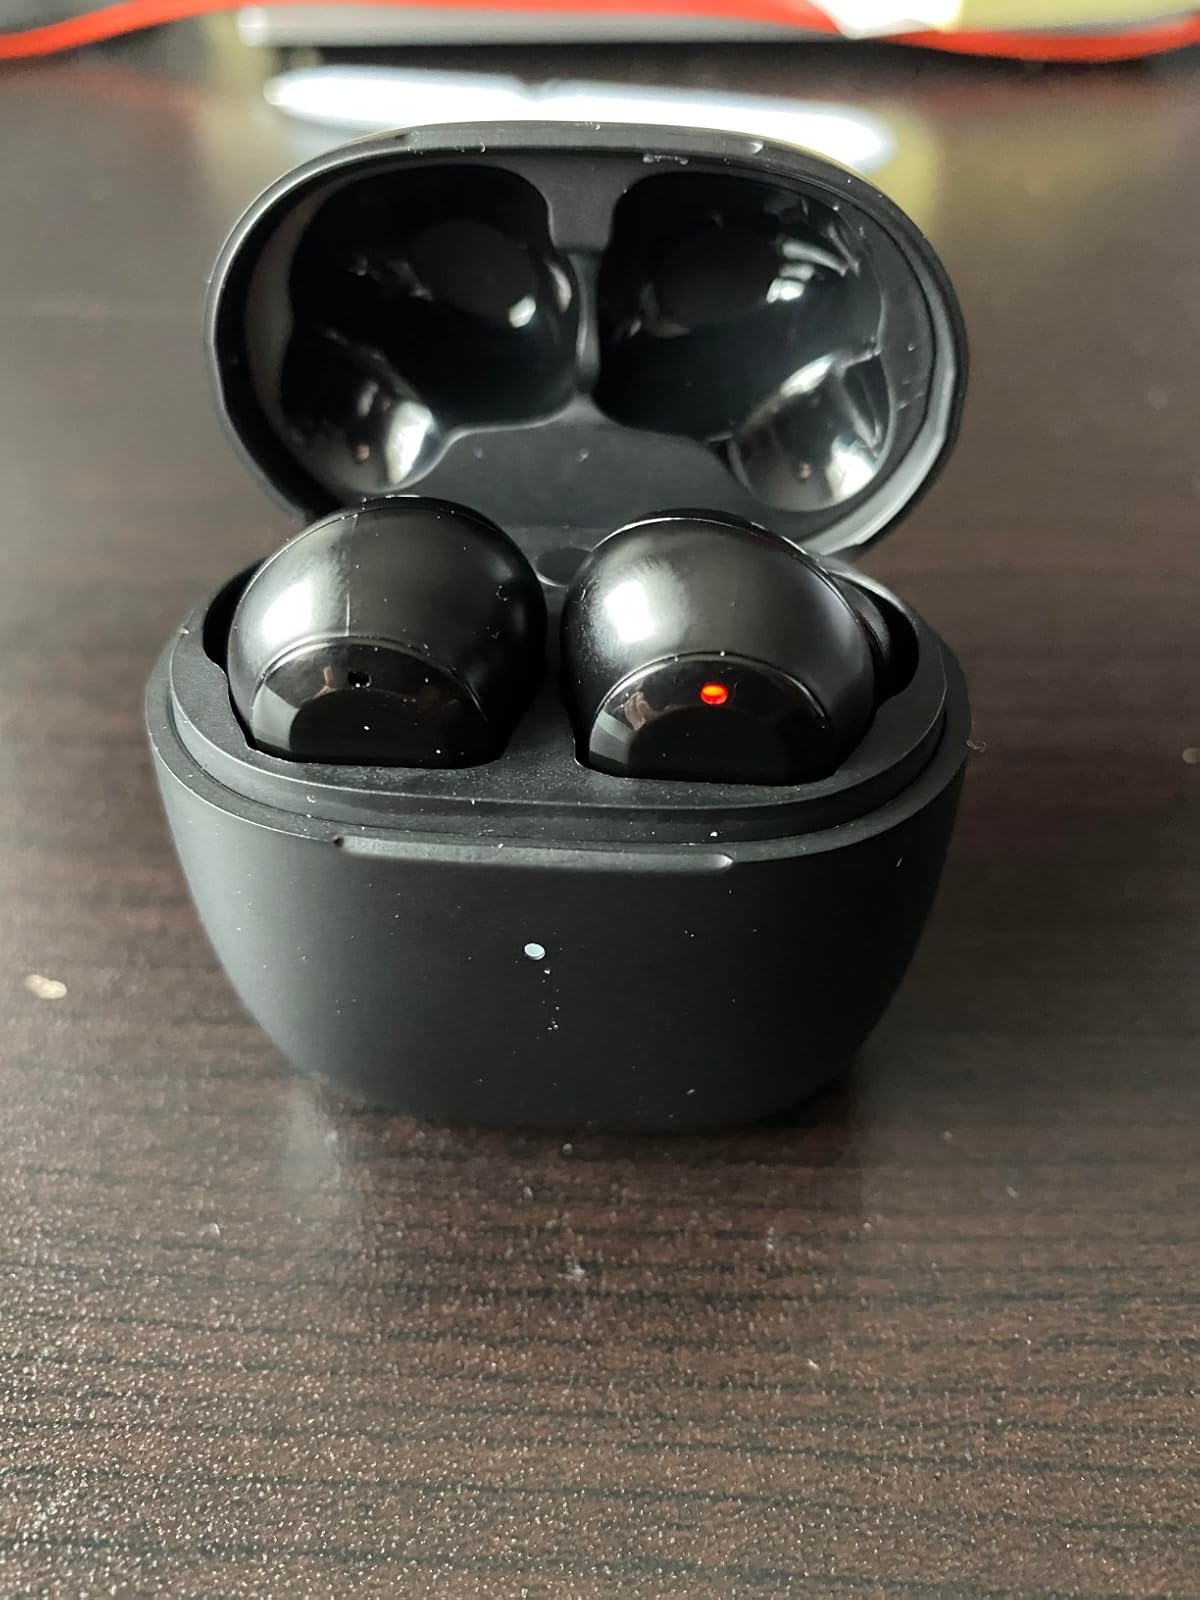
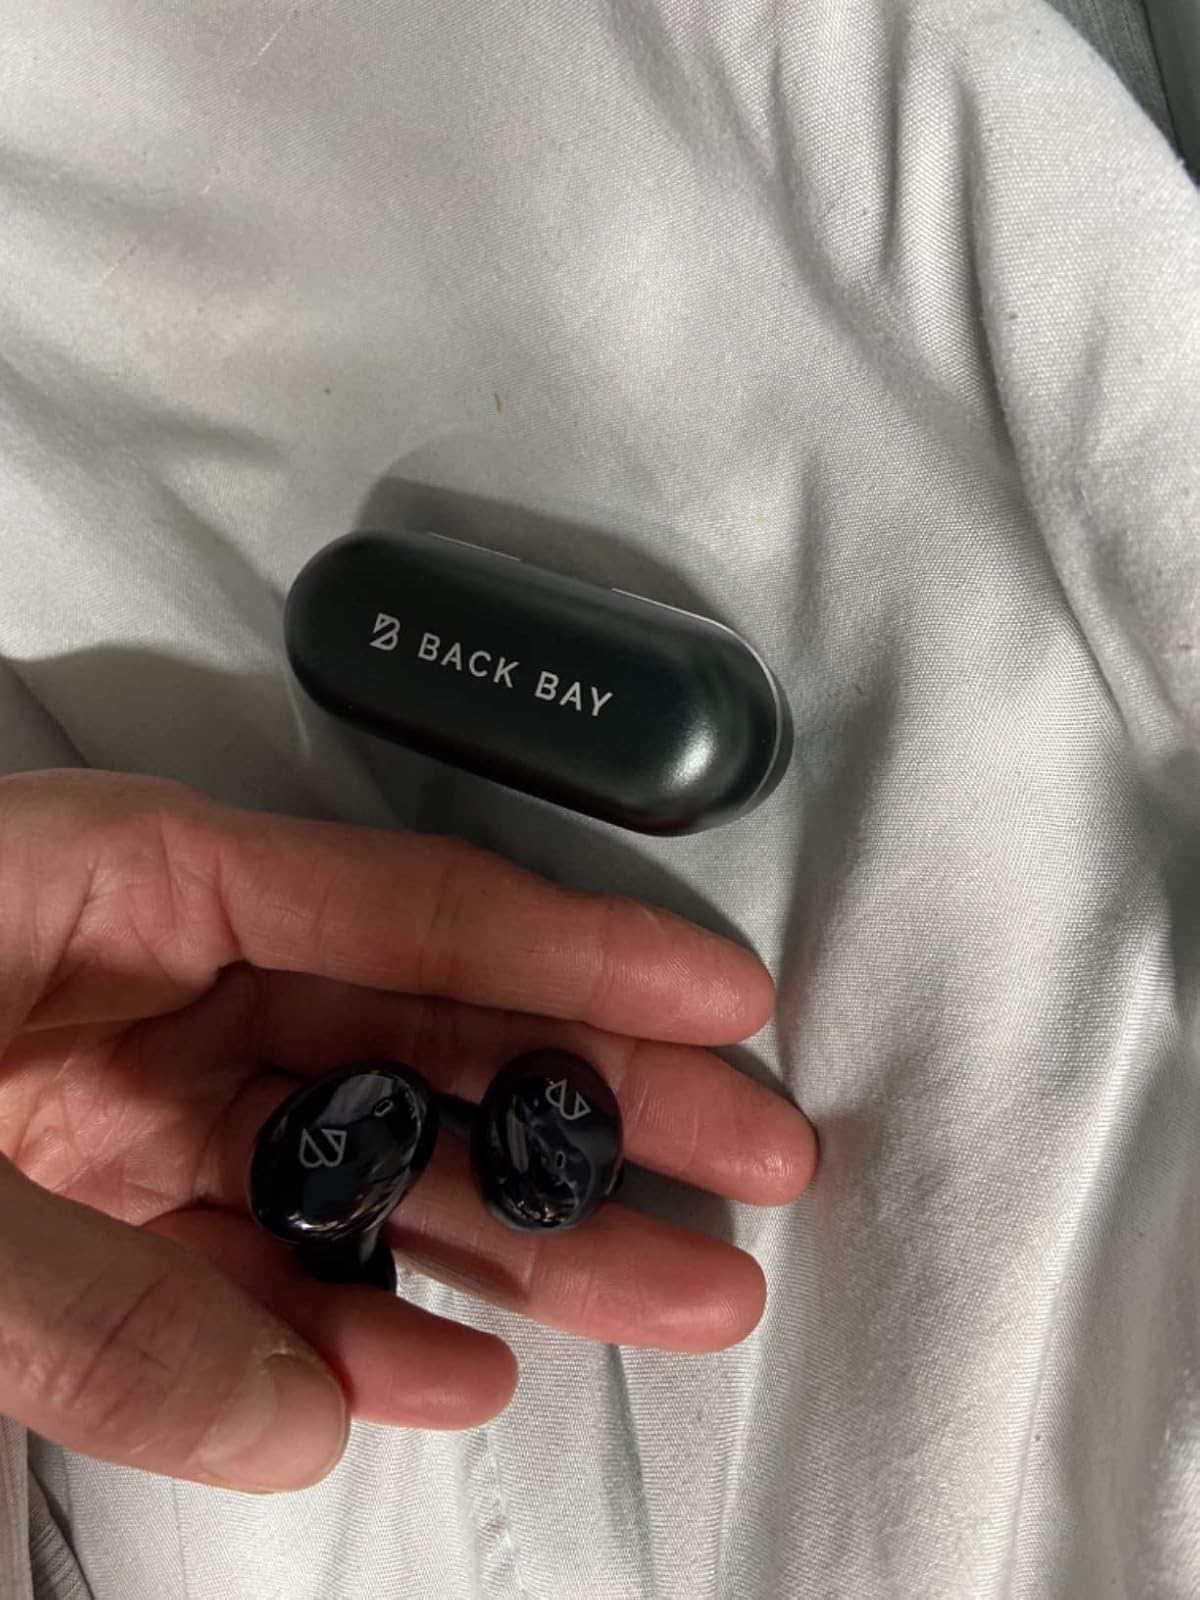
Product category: earbuds
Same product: no